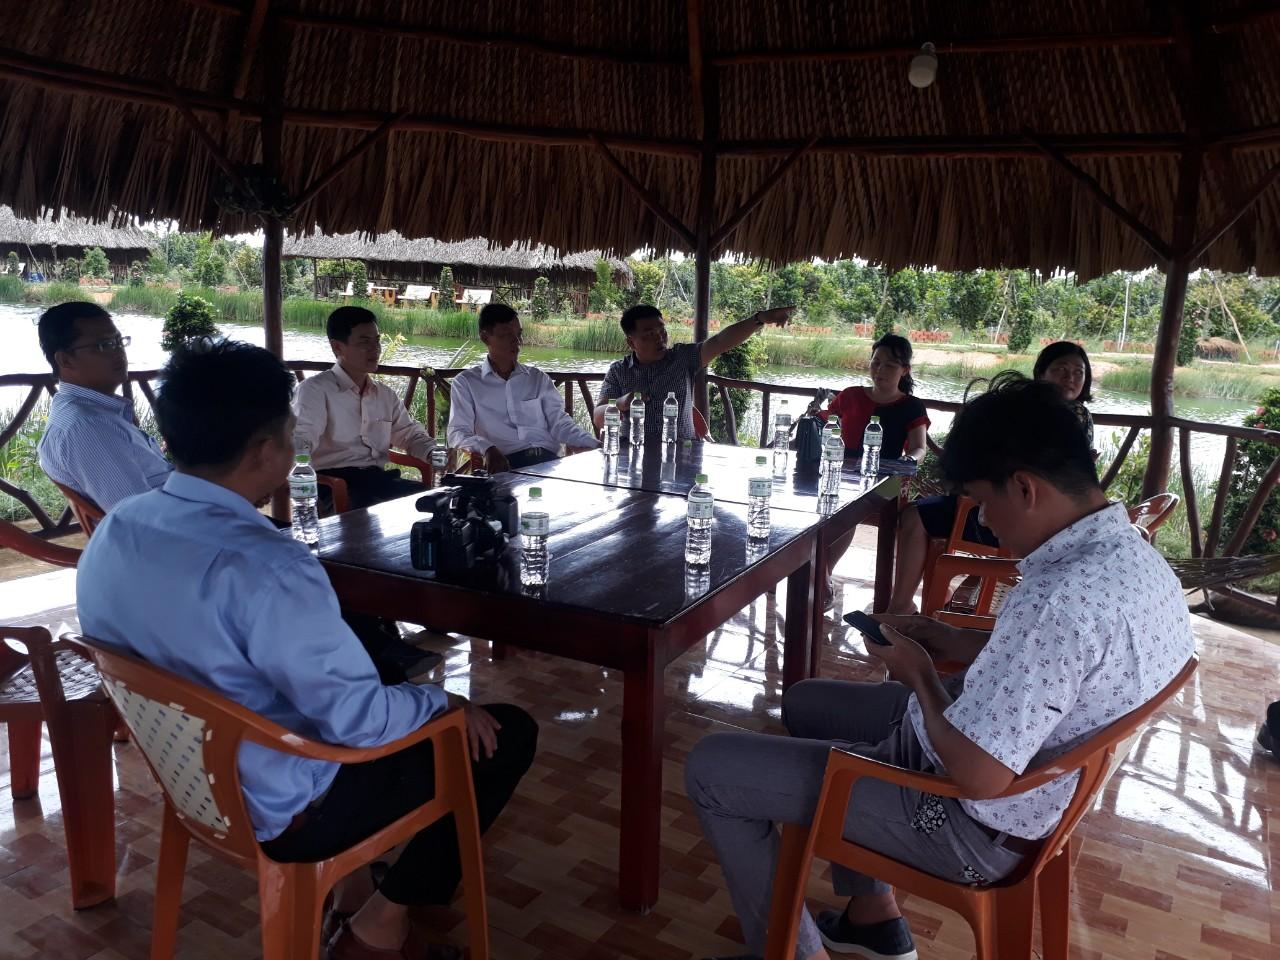
ở quanh cái bàn có sự xuất hiện của nhóm người